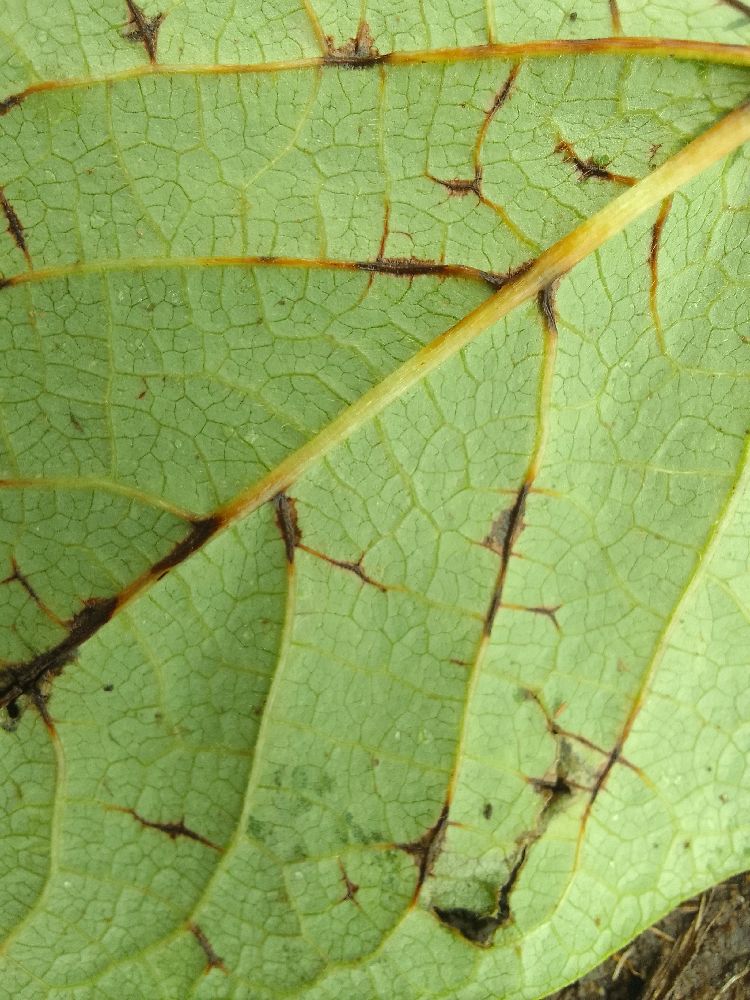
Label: anthracnose